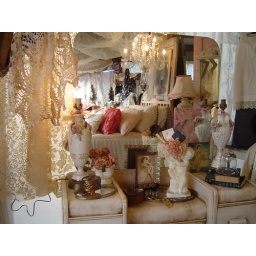
I love the reflection in the vanity mirror of the bed and chandelier!